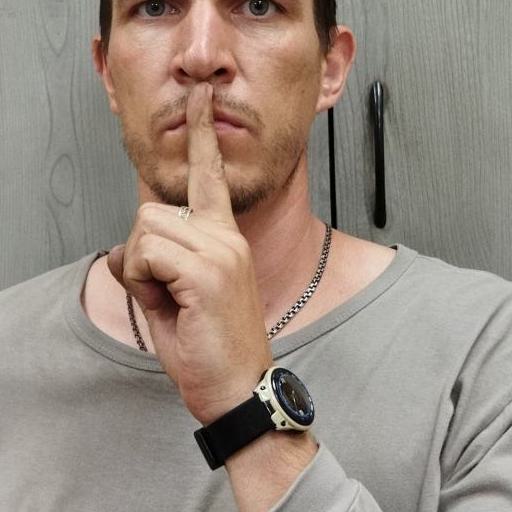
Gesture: mute